Yitzhak Raveh

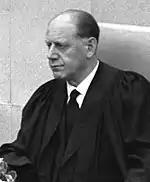
Raveh presiding over the trial of Adolf Eichmann

Yitzhak Raveh (10 November 1906 – 8 November 1989) was a German-born Israeli judge who was one of the panel of three judges presiding over the trial of Adolf Eichmann. The other judges were Moshe Landau and Benjamin Halevi.